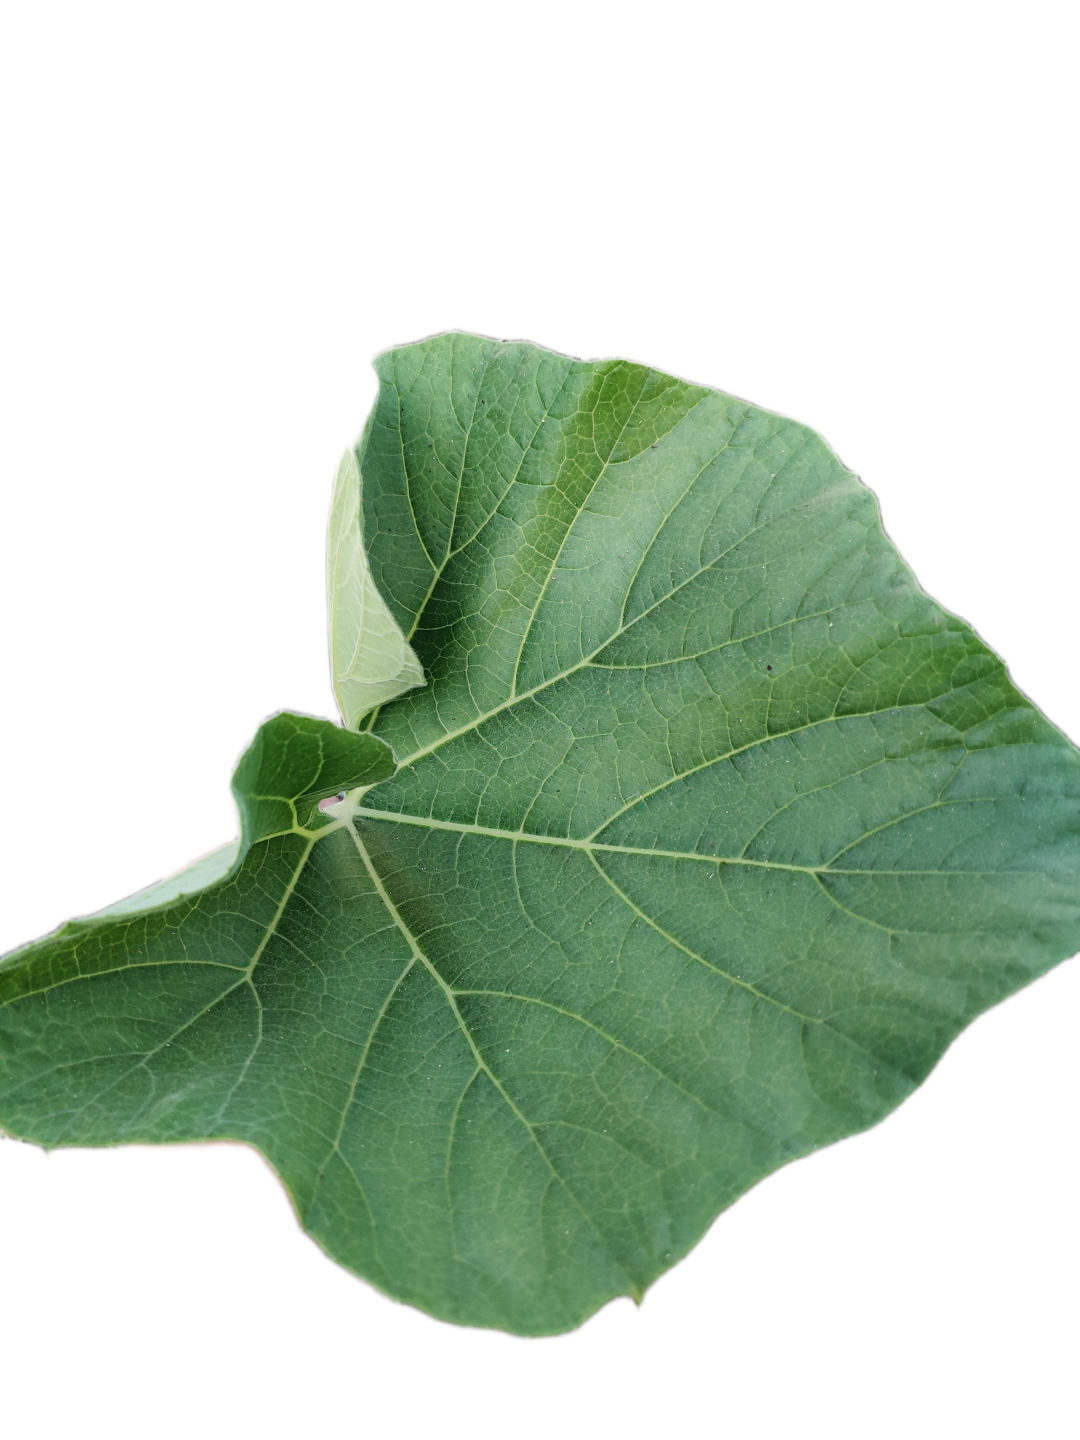
Crop: Bottle Gourd
Label: Healthy